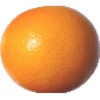
Label: pink_grapefruit